Havana Film Festival New York

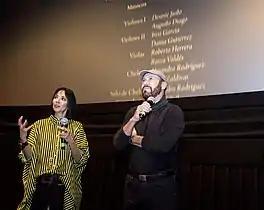
Artistic Director Diana Vargas leads a Q&A with Cuban actor Hector Noas at AMC, 2019

The Festival was founded in 2000 by Ivan Giroud, President of the Havana Film Festival in Havana; Carole Rosenberg, President of The American Friends of the Ludwig Foundation of Cuba; film producer Kenneth Halsband; and Marcia Donalds, who was a film professor at New York University Tisch School of the Arts.